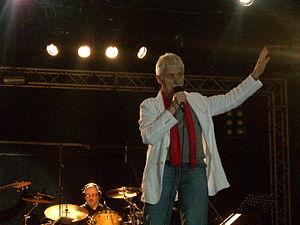
Don Backy, nom d'artiste d’Aldo Caponi, né le 21 août 1939 à Santa Croce sull'Arno, est un chanteur et acteur italien.